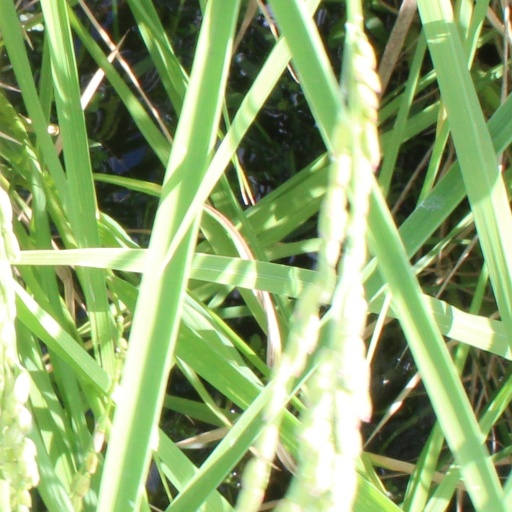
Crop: rice